Amazonas (Venezuelan state)

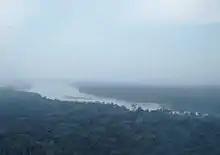
Orinoco River, Near La Esmeralda, Alto Orinoco Municipality, Amazonas

Between 1856 and 1861 it was known as the province of Amazonas of the Republic of Venezuela, this being the first time that its association with the great Amazon region.